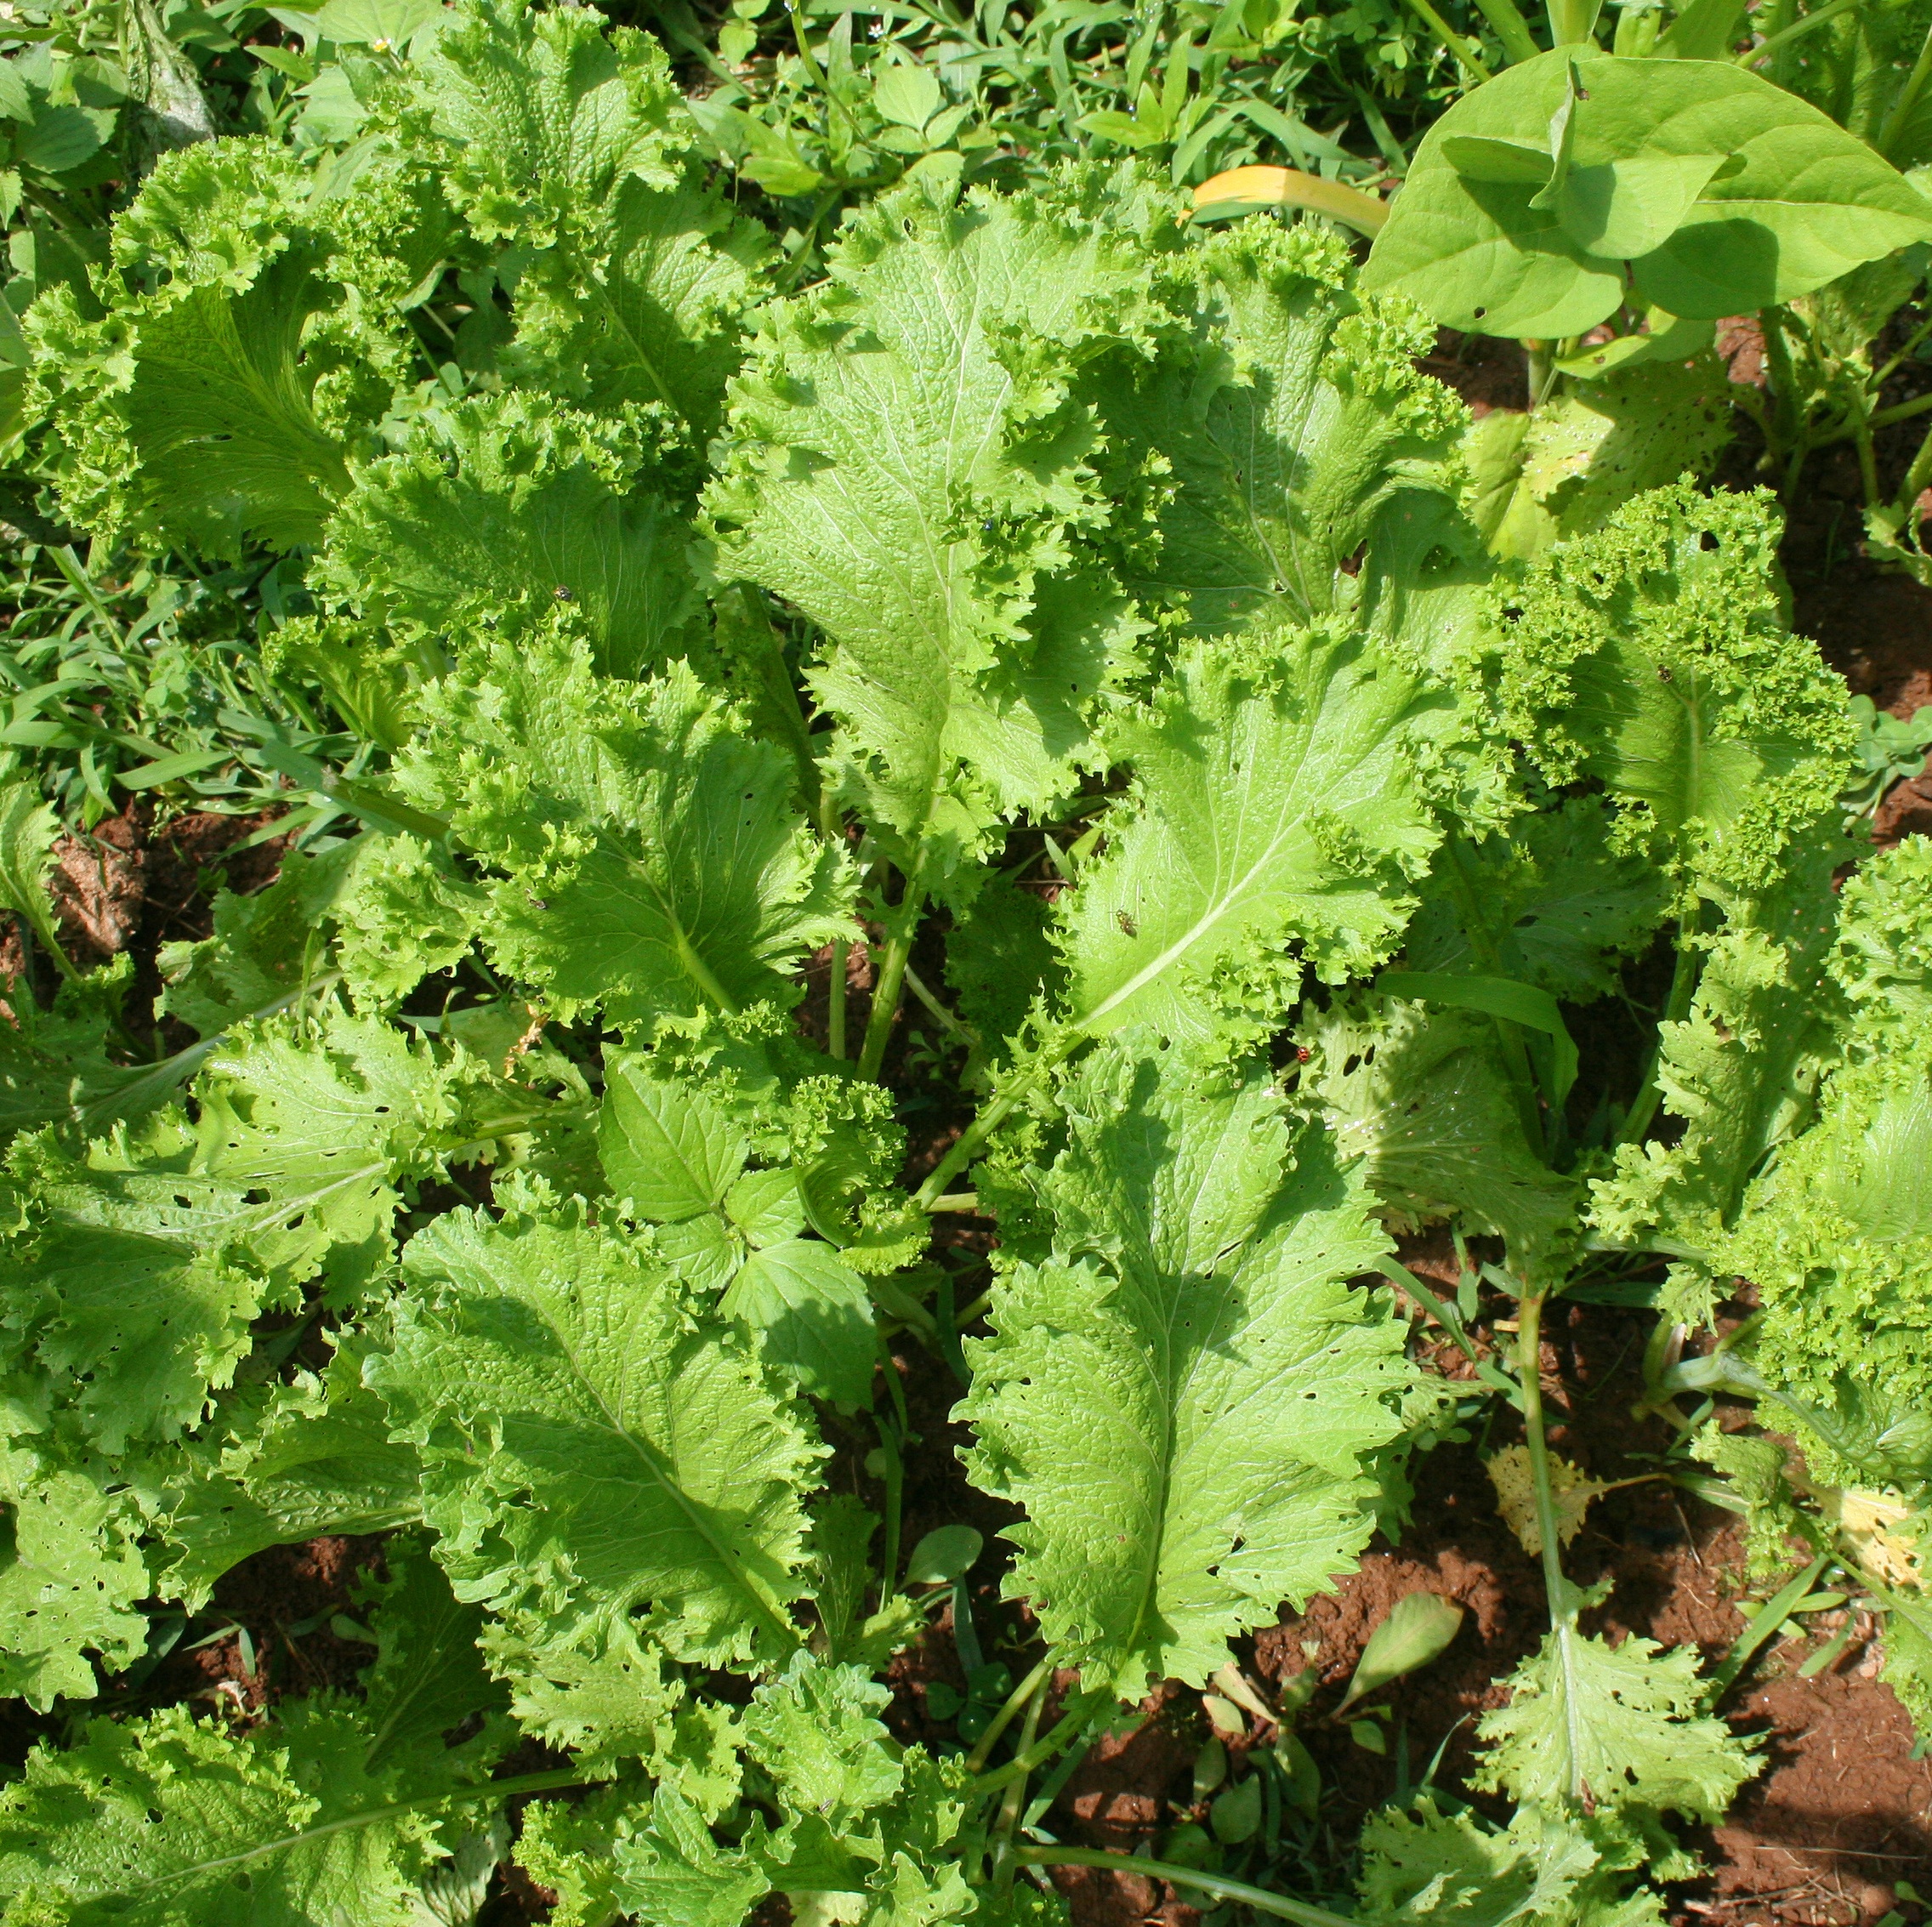
plant, flower, food, green, herb, produce, vegetable, natural, agriculture, garden, healthy, leaves, coriander, gardening, raw, brassica, flowering plant, annual plant, land plant, mustard plant, brassica rapa, leaf vegetable, rapini, mustard greens